Secret Agent (1936 film)

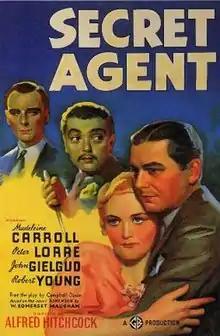
US theatrical release poster

Secret Agent is a 1936 British spy thriller film directed by Alfred Hitchcock, adapted from the play by Campbell Dixon, which in turn is loosely based on two stories in the 1927 collection "" by W. Somerset Maugham. The film stars Madeleine Carroll, Peter Lorre, John Gielgud, and Robert Young. It also features uncredited appearances by Michael Redgrave, future star of Hitchcock's "The Lady Vanishes" (1938), Michel Saint-Denis as the Coachman, and Michael Rennie in his film debut.